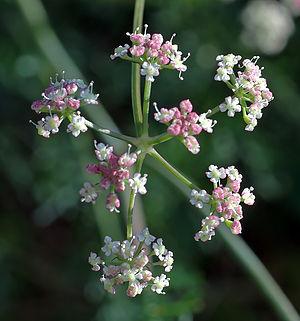
La tribu des Selineae est une tribu de plantes de la sous-famille des Apioideae dans la famille des Apiaceae.